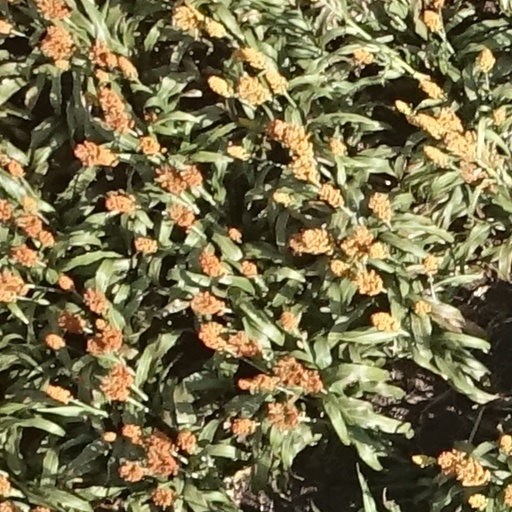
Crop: sorghum